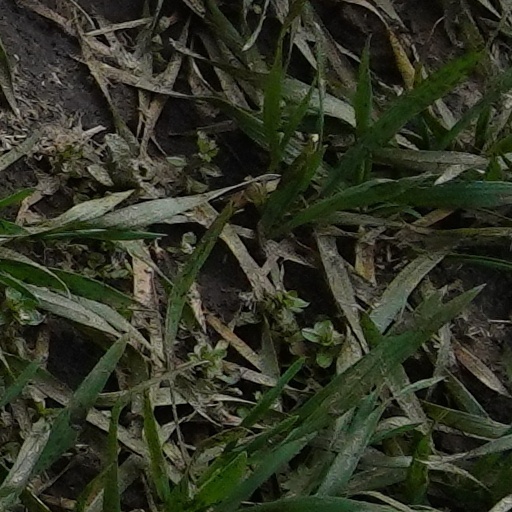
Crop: wheat